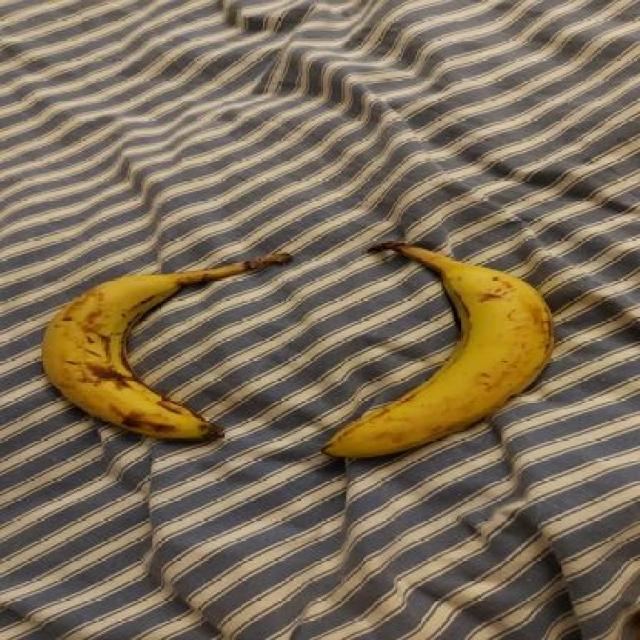
Label: bananas